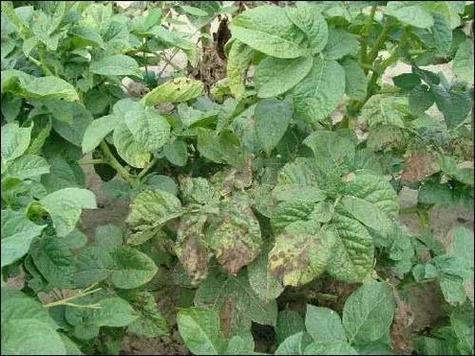
Plant: Potato
Disease: potato early blight